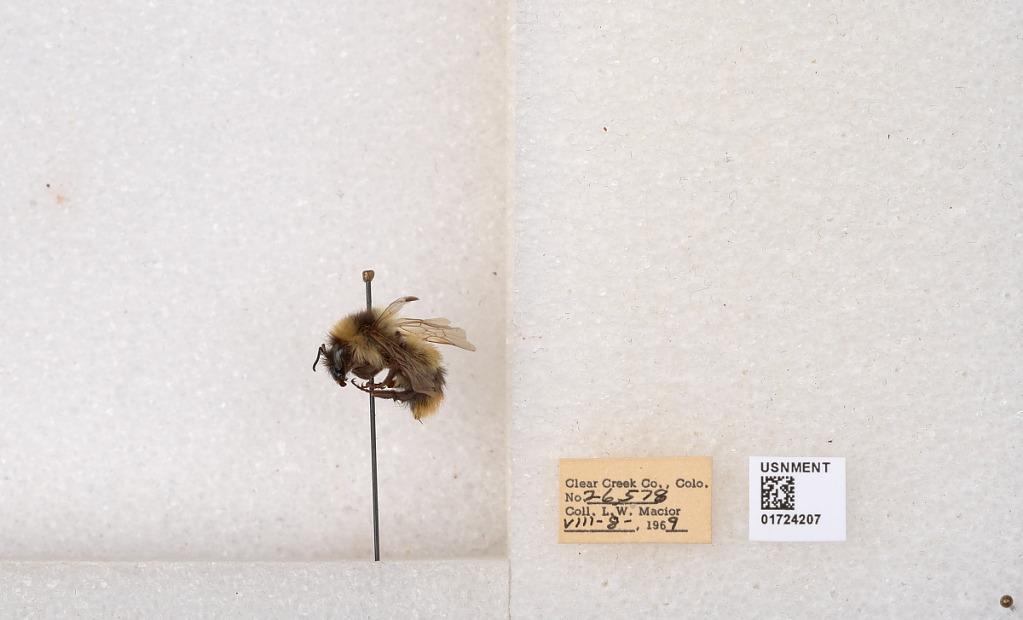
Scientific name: Bombus kirbyellus
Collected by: L. Macior
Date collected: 1969-8-8
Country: United States
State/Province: Colorado
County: Clear Creek
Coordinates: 39.6891, -105.644